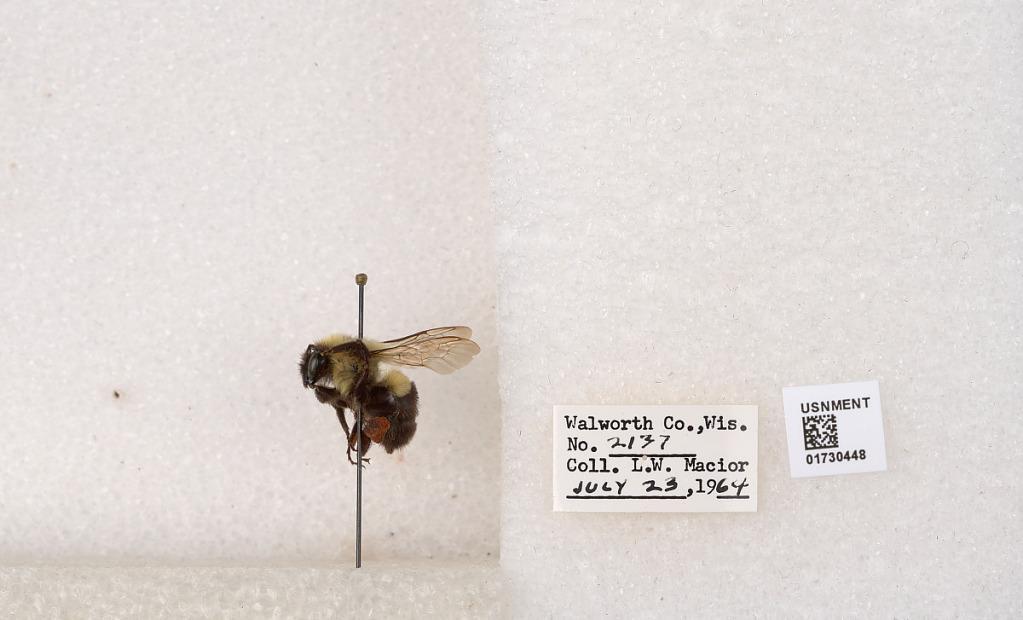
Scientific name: Bombus impatiens Cresson
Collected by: L. Macior
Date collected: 1964-7-23
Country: United States
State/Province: Wisconsin
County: Walworth
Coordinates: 42.6685, -88.5419